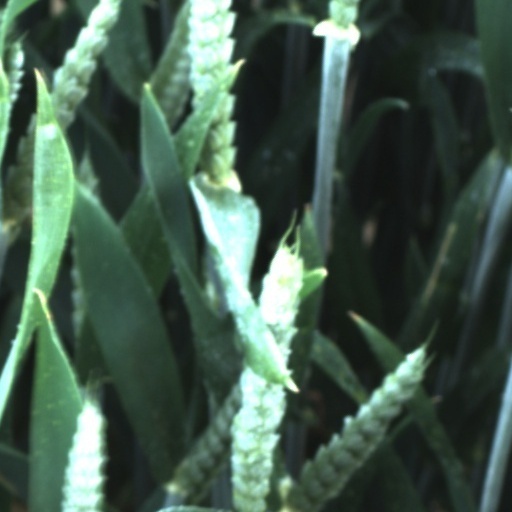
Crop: wheat